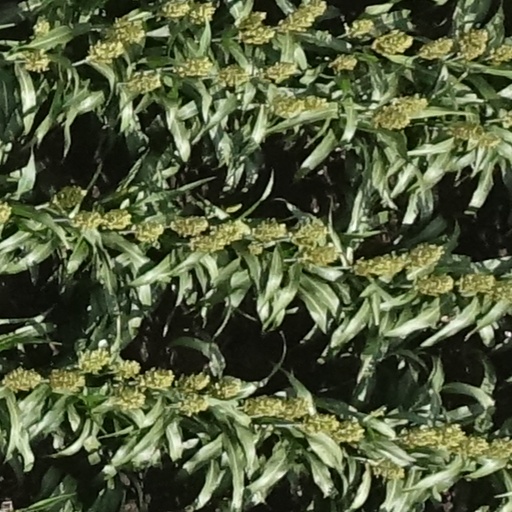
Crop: sorghum